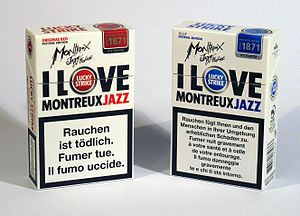
Montreux Jazzfestival
Sponsoring, Montreux Jazz Festival, 2012
Montreaux Jazzfestival er en musikfestival der afholdes i den schweiziske by Montreux. Festivallen blev etableret af Claude Nobs. Claude Nobs er i Deep Purple sangen "Smoke on the Water" krediteret for sin indsats i Kasinobranden i 1971, hvor han reddede nogle forskræmte teenagerer ud af bygningen.